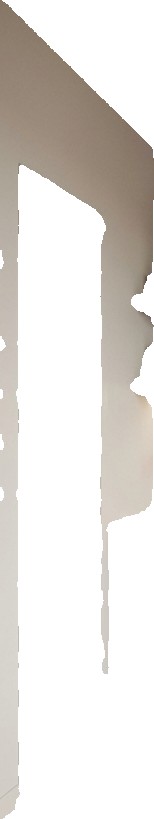
Surface category: wall